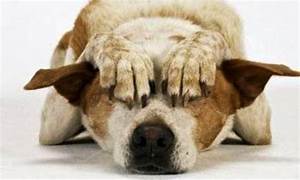
Label: dog